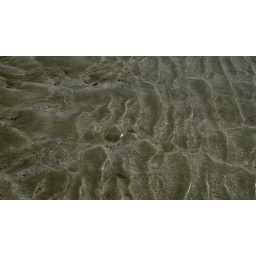
Mica makes the beach sparkle as water recedes in low tide at Cape Hillsborough.